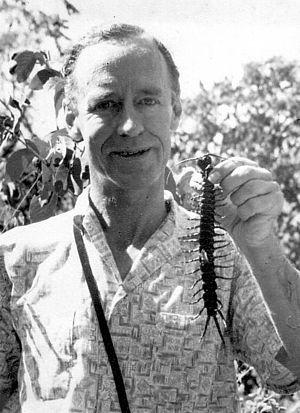
Scolopendra gigantea est la plus grande scolopendre au monde, elle mesure entre 25 et 30 centimètres, mais les spécimens âgés peuvent atteindre 40 centimètres. Elle vit dans les zones chaudes et humides, et il lui arrive de s'infiltrer dans les maisons. Venimeuse, elle est très agressive, sa morsure, si elle est très douloureuse, est rarement mortelle, sauf pour un enfant ou un adulte fragilisé.